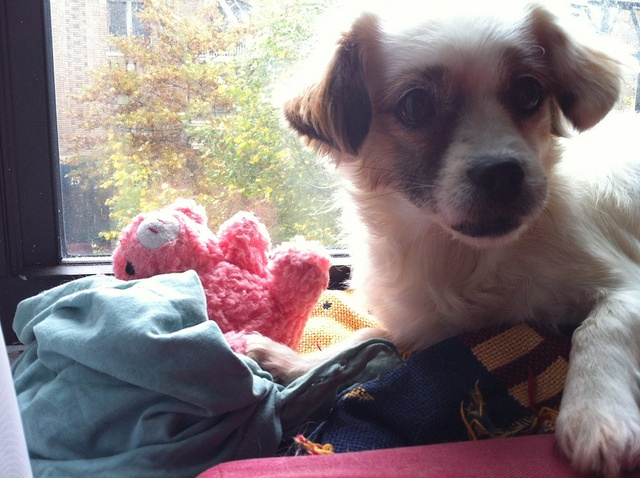
A cute dog is sitting with his pink stuffed toy.
A small size dog is laying next to the window and posing for a picture.
A dog sitting on a pile of covers, clothes and a teddy bear.
A small brown and white dog lying by a window with its toy.
A DOG IS LYING DOWN IN THE HOUSE LOOKING AT SOMETHING